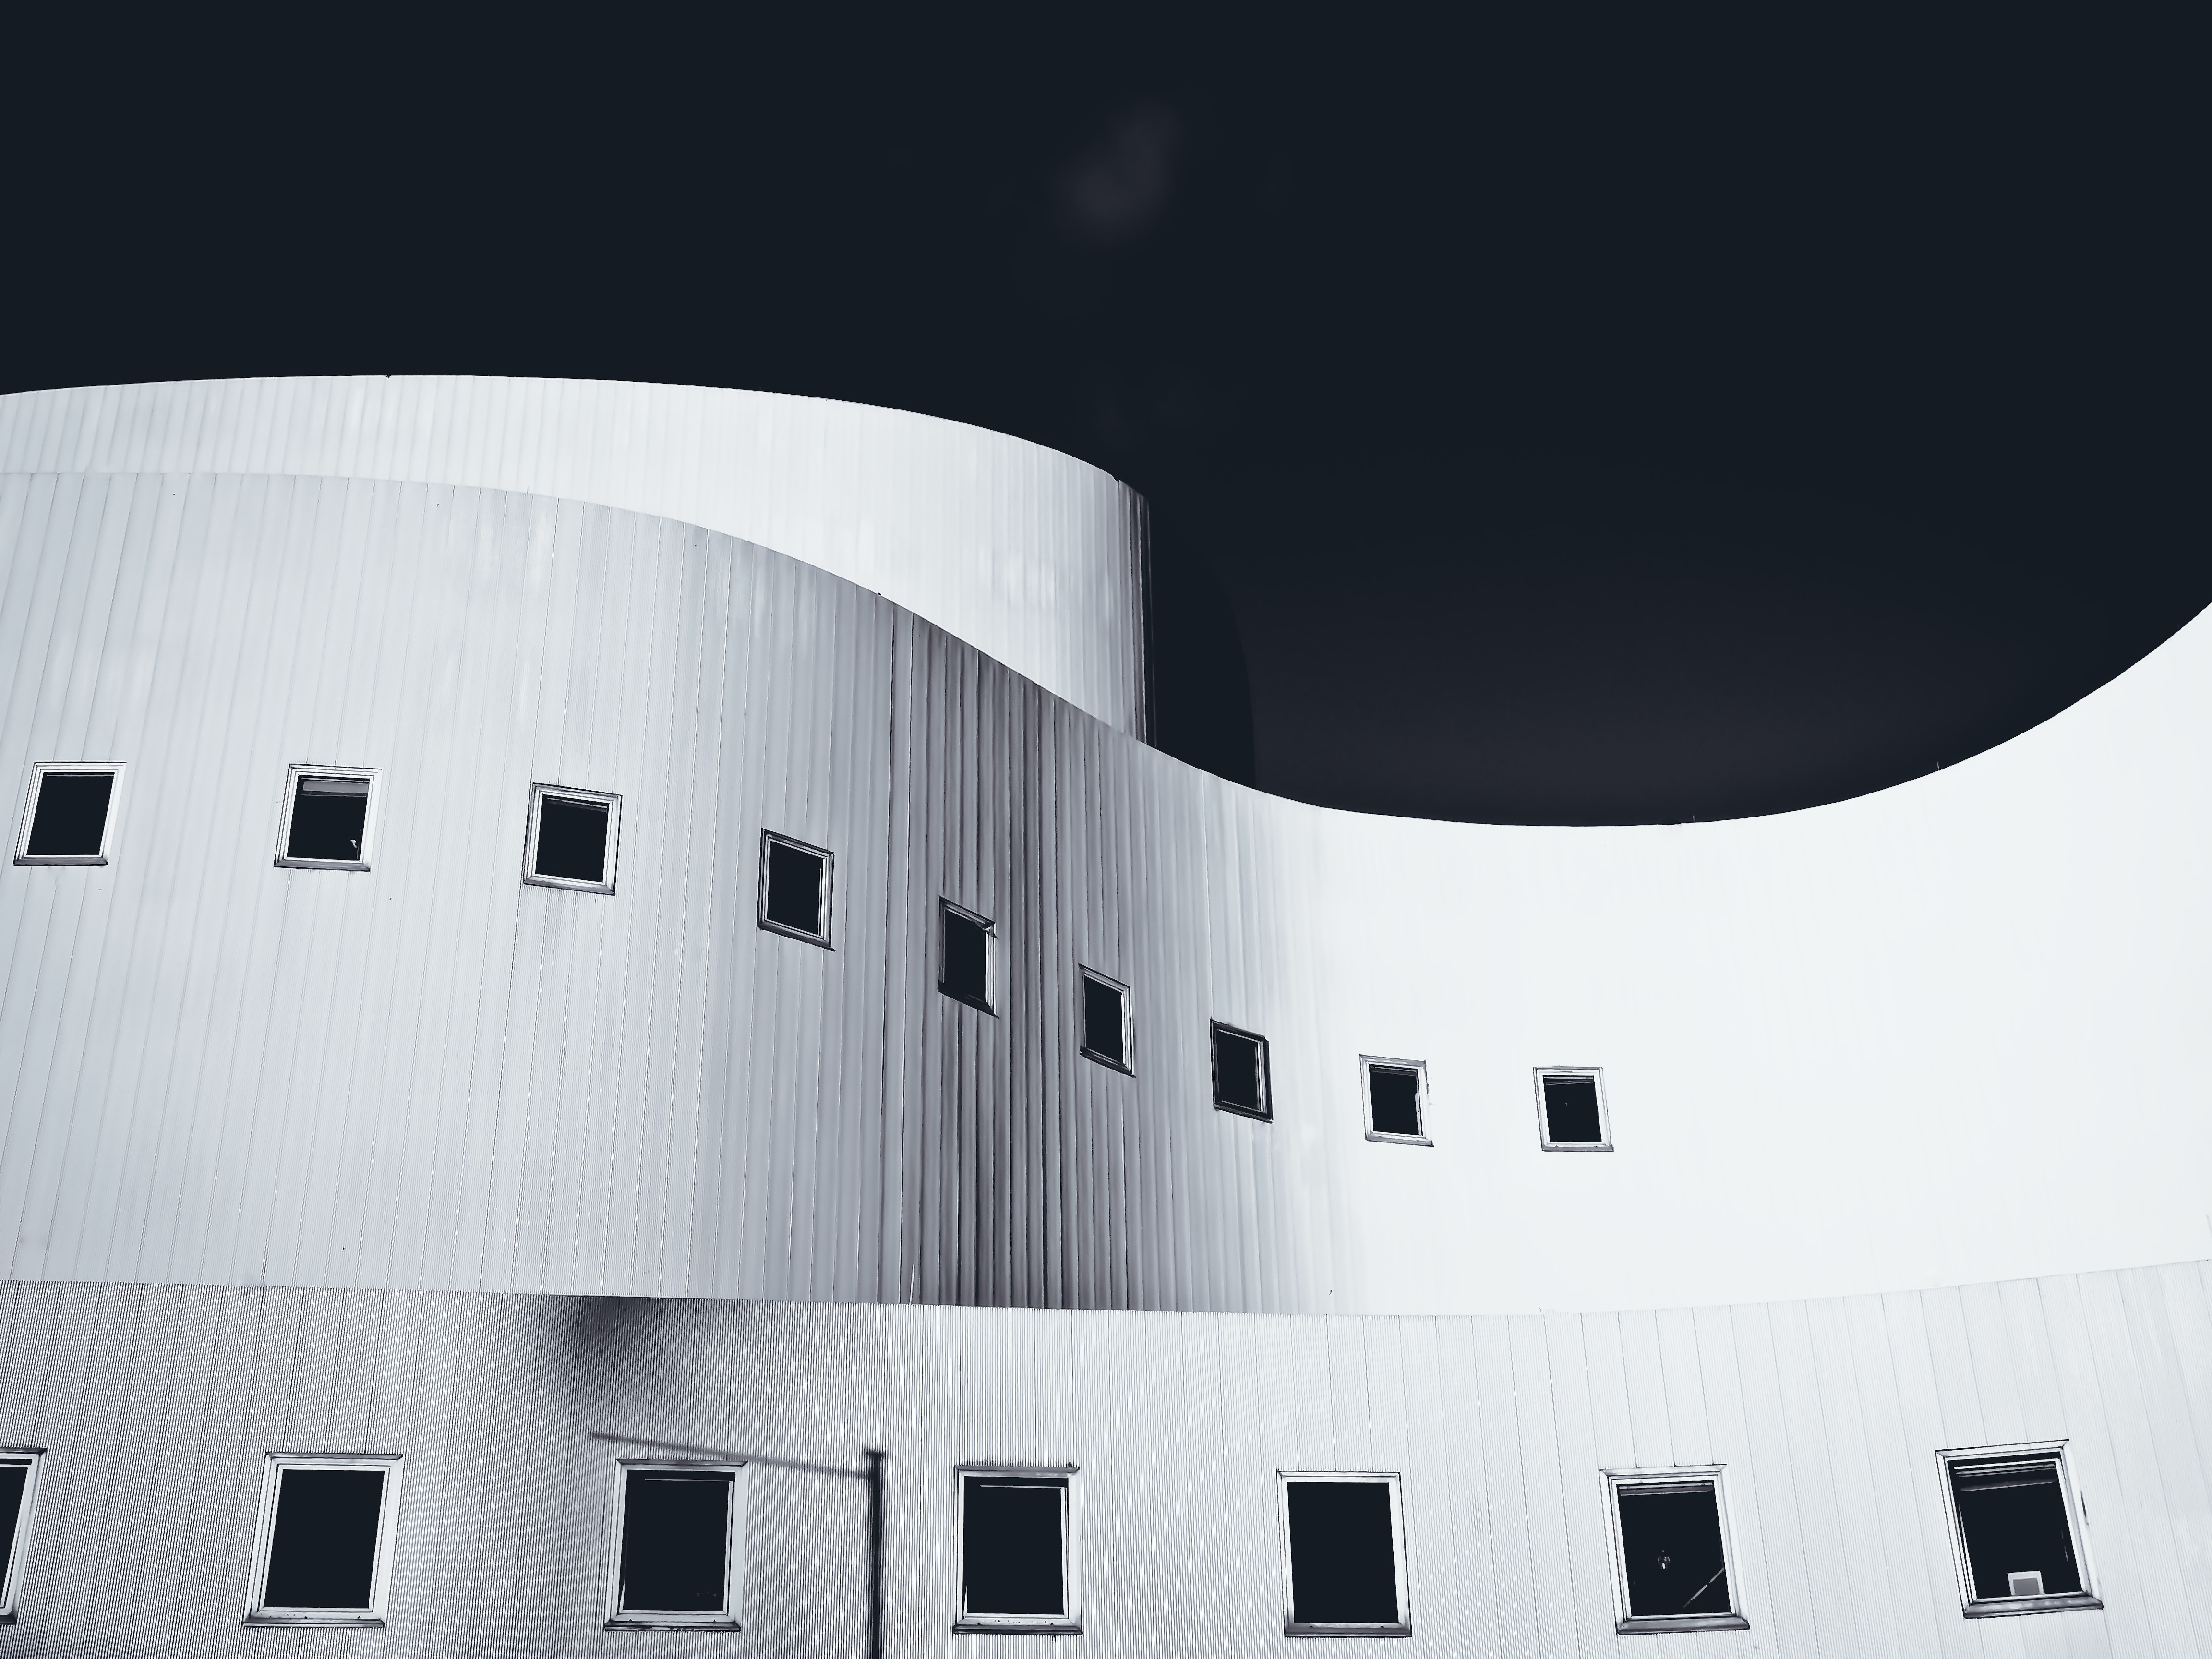
black and white, architecture, white, building, home, urban, construction, facade, professional, monochrome, modern, futuristic, modern architecture, lines, design, swinging, symmetry, germany, shape, schauspielhaus, dusseldorf, monochrome photography